Technical University of Denmark

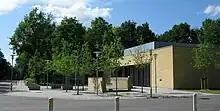
The Center for Electron Nanoscopy at the Lyngby campus.

The "Center for Electron Nanoscopy ("Danish: "Center for Elektronnanoskopi", "CEN)" is a center for electron microscopy within the university. Inaugurated in December 2007, the institute was funded by a donation of DKK100 million from the A.P. Møller and Chastine Mc-Kinney Møller Foundation. DTU CEN houses seven electron microscopes built by FEI Company ranging from a standard scanning electron microscope to two highly specialized Titan transmission electron microscopes. The microscopes are available for use by both in-house and external users. They are housed in a new building designed especially for the microscopes, 314, and the offices are located on the first floor of the neighbouring building, 307.